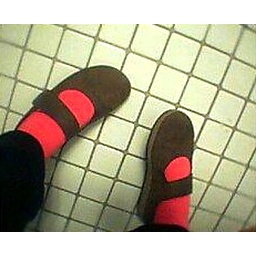
This is the floor of my old bathroom in my old house.